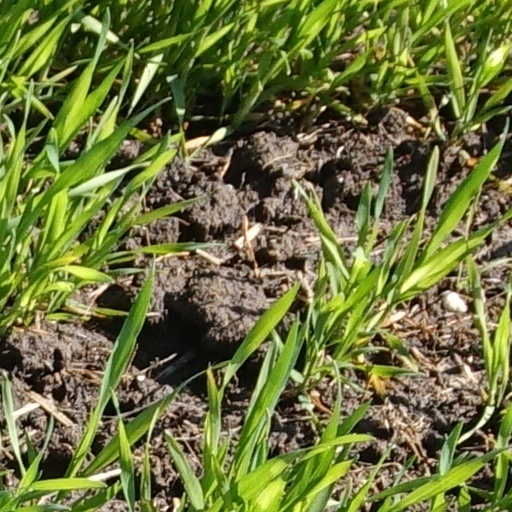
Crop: wheat